Strawberry cultivation in California

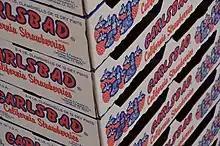
Carlsbad

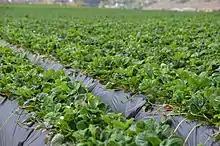
Carlsbad

Strawberries ("Fragaria" × "ananassa") in the United States are almost entirely grown in California 86% of fresh and 98% of frozen in 2017 with Florida a distant second. Of that 30.0% was from Monterey, 28.6% from Ventura, 20.0% from Santa Barbara, 10.0% from San Luis Obispo, and 9.2% from Santa Cruz. The Watsonville/Salinas strawberry zone in Santa Cruz/Monterey, and the Oxnard zone in Ventura, contribute heavily to those concentrations.